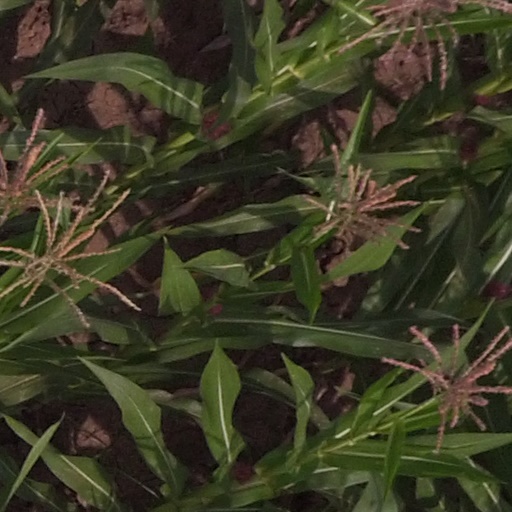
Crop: maize; corn